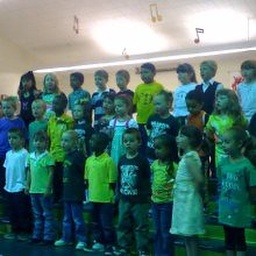
Kindergarten program at Bellwood! Hazel's in the center wearing the green and pink dress.